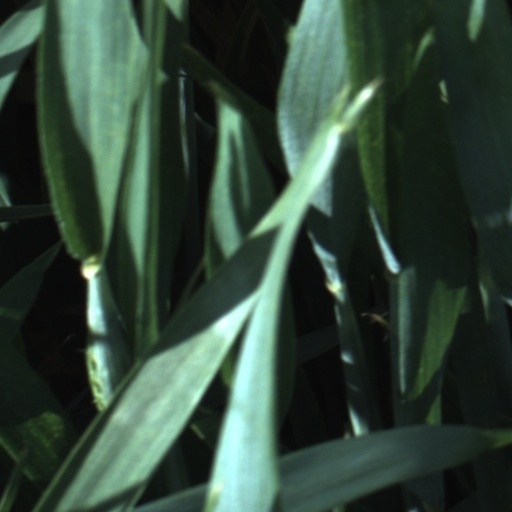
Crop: wheat